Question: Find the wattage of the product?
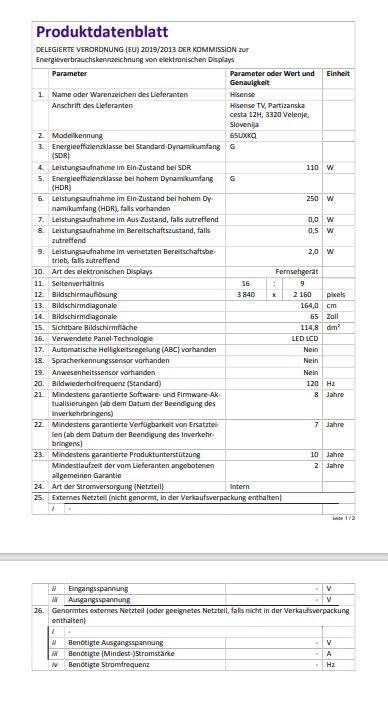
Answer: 0.5 watt